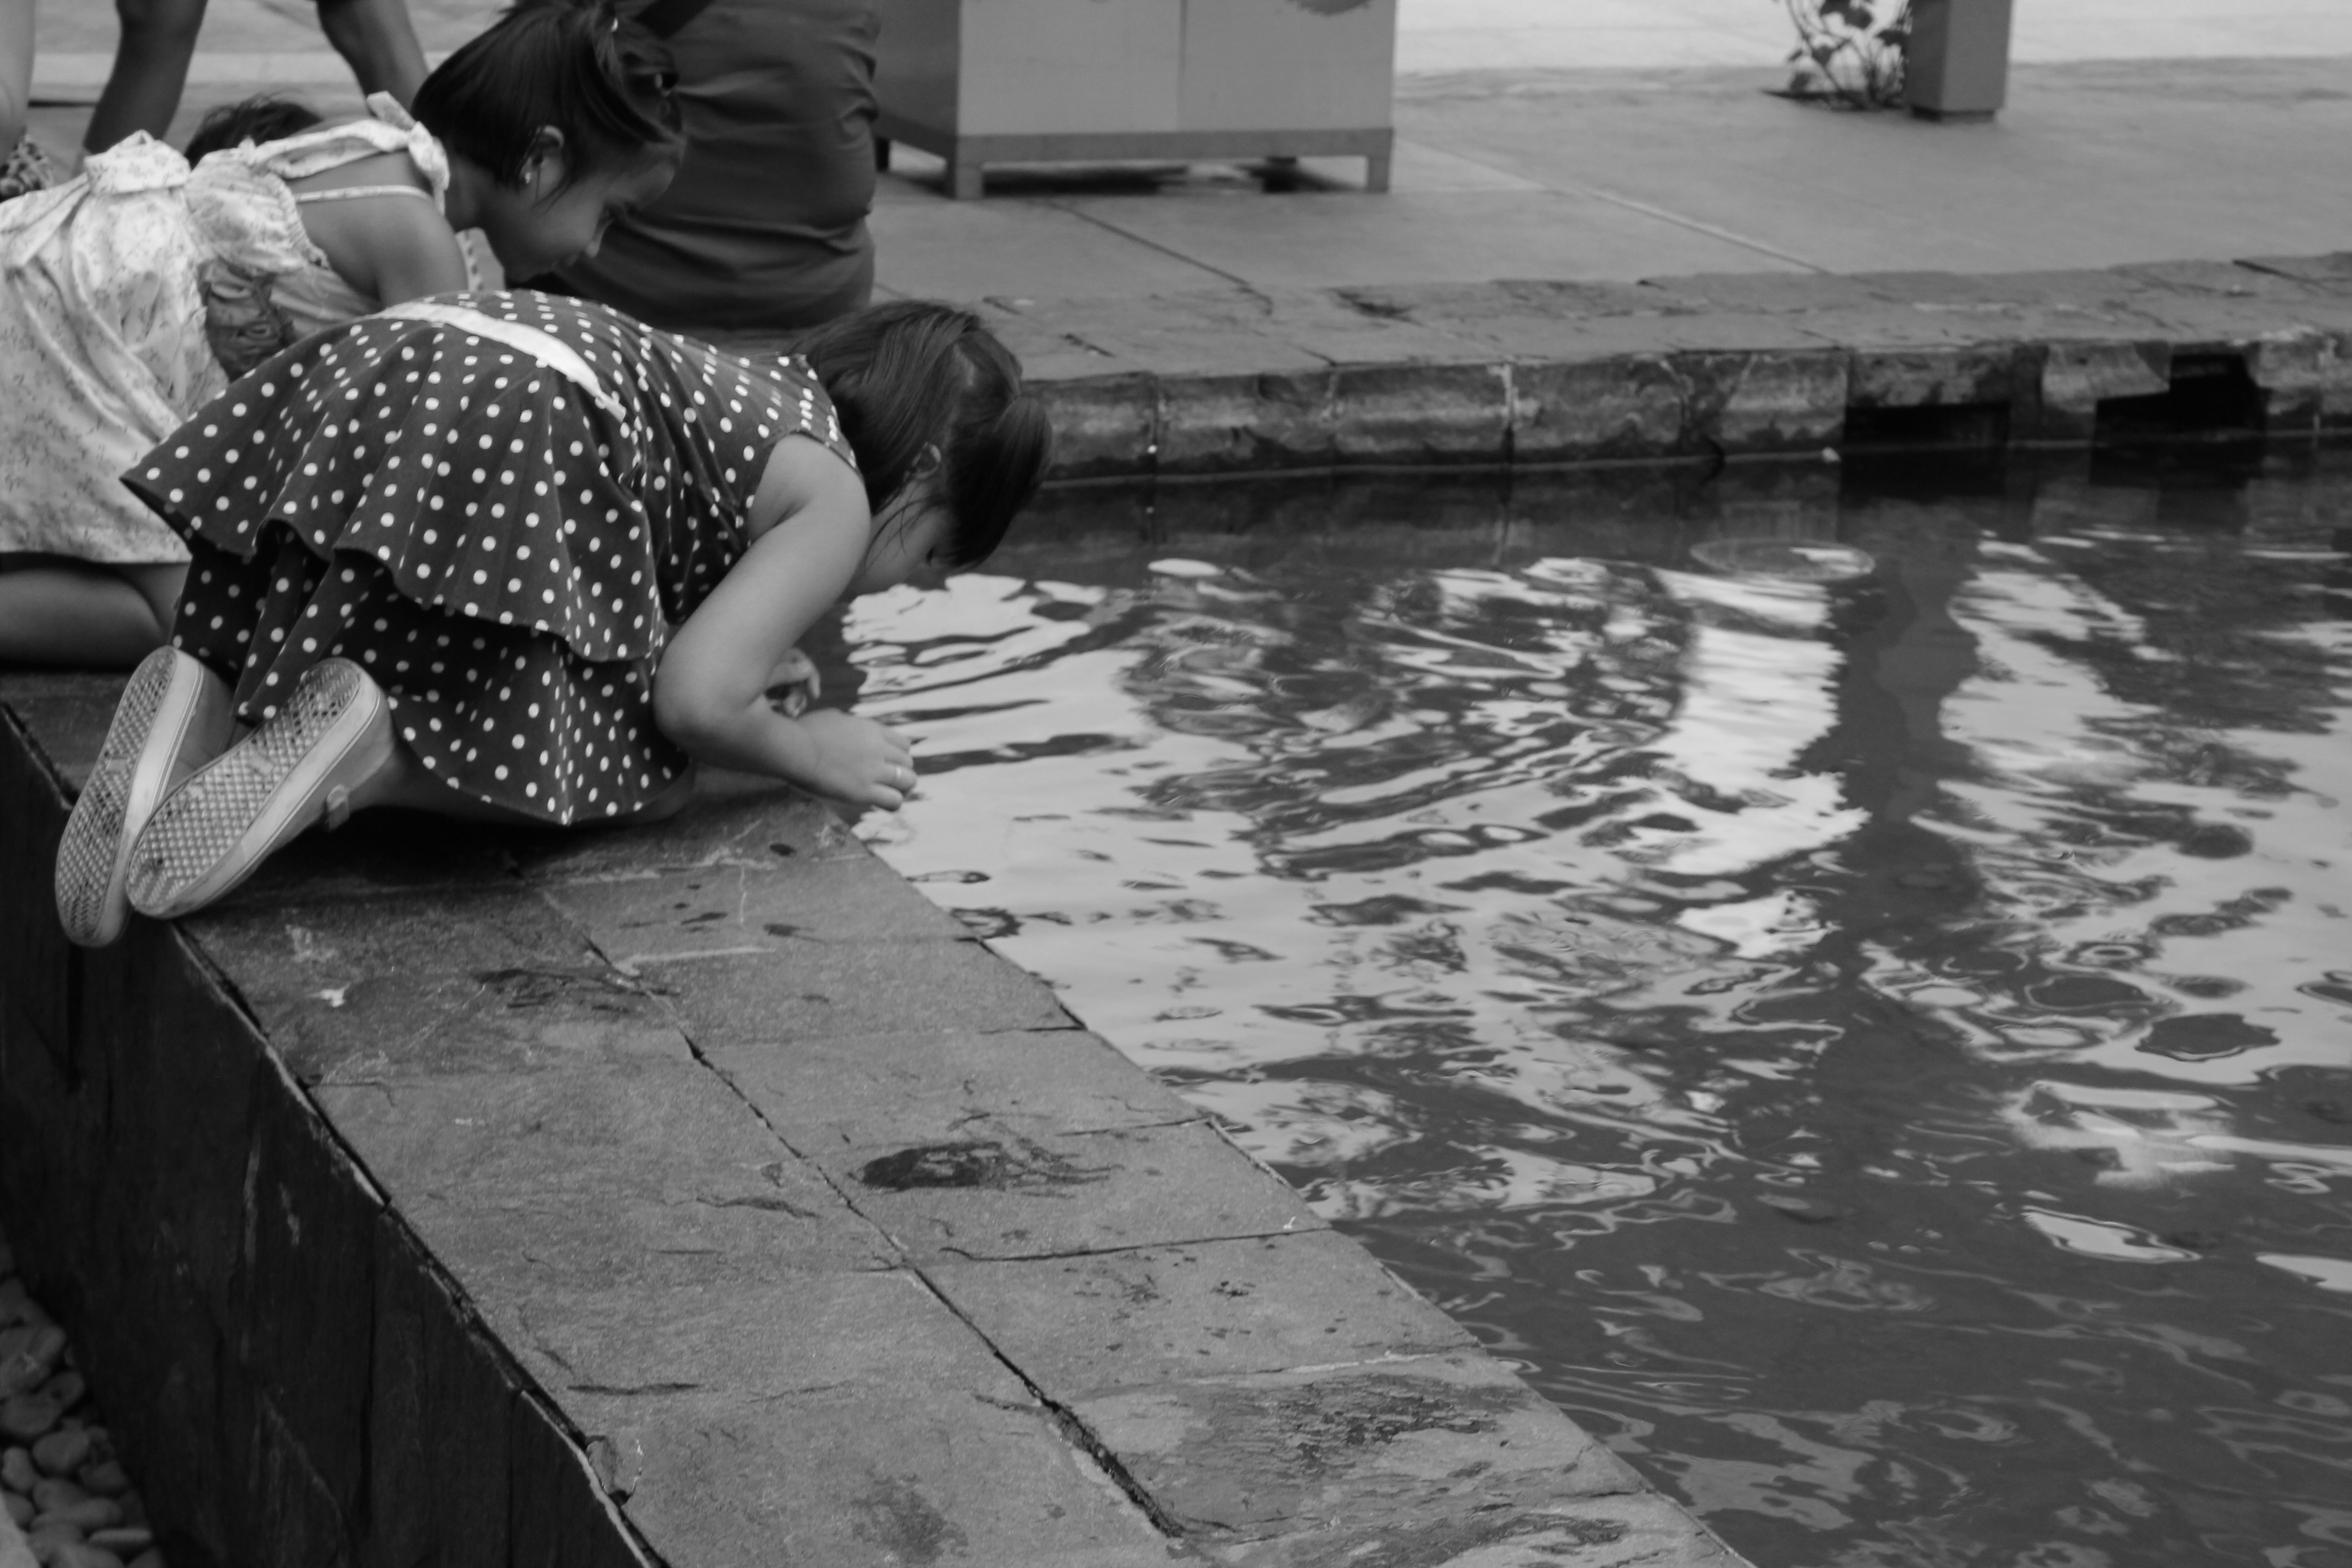
person, black and white, white, street, photography, sitting, child, black, monochrome, photograph, image, monochrome photography, human positions